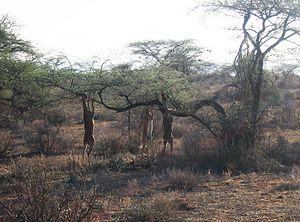
La gazelle de Waller, aussi appelée antilope girafe, gazelle-girafe ou gérénuk, est une espèce d'antilope de taille moyenne, caractérisée par son long cou qui fait penser à celui d'une girafe. La gazelle de Waller présente en outre des membres très fins, de grands yeux et de larges oreilles. Sa robe est presque blanche sur les jambes et le dessous du ventre et fauve clair sur la partie supérieure du corps. Le mâle est le seul à porter des cornes, qui sont fines, courtes et cylindriques.